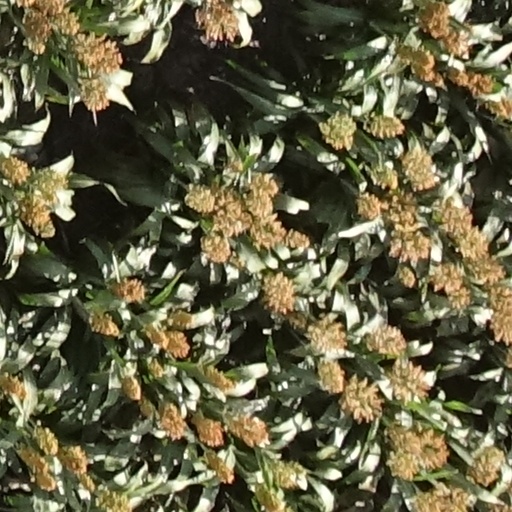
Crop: sorghum